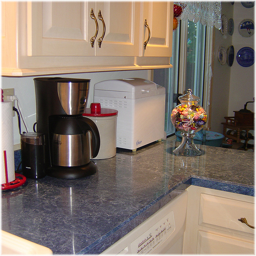
A shot of a counter in a kitchen, it has a coffee pot.
The kitchen counter is clean and ready to use.
A kitchen counter with coffee maker, bread maker and a candy dish visible.
a coffee maker is sitting on a marble counter top
A coffee maker sitting on top of a counter next to a candy jar.